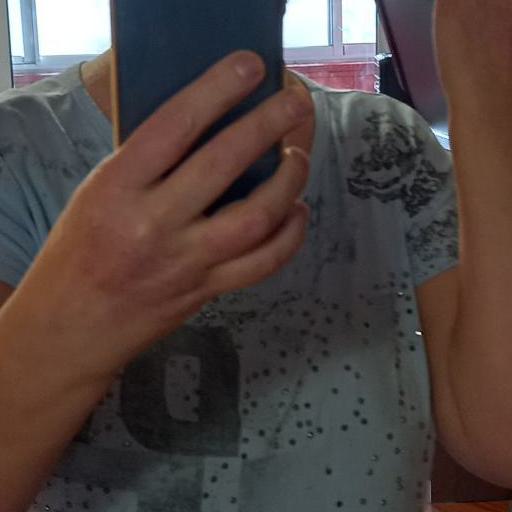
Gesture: no_gesture